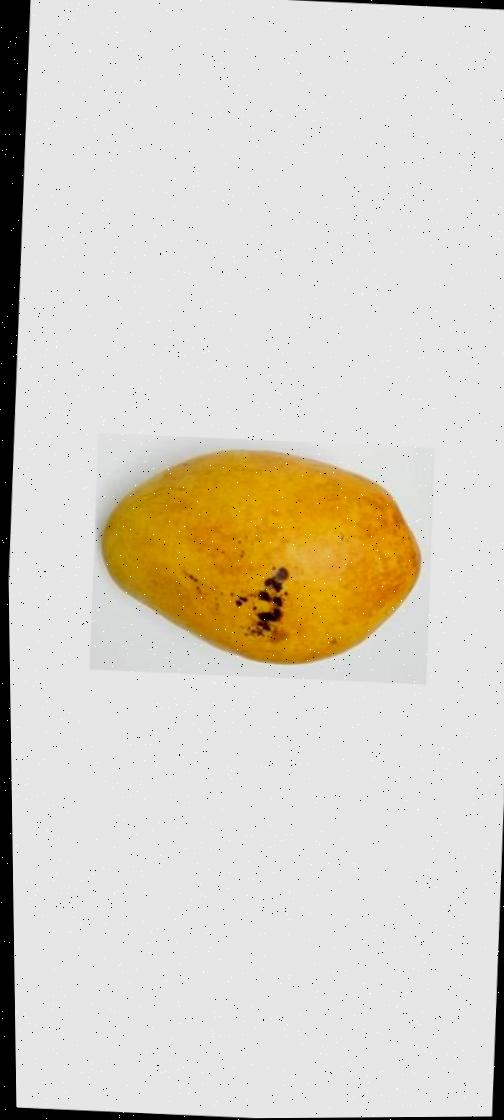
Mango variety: Bari-11